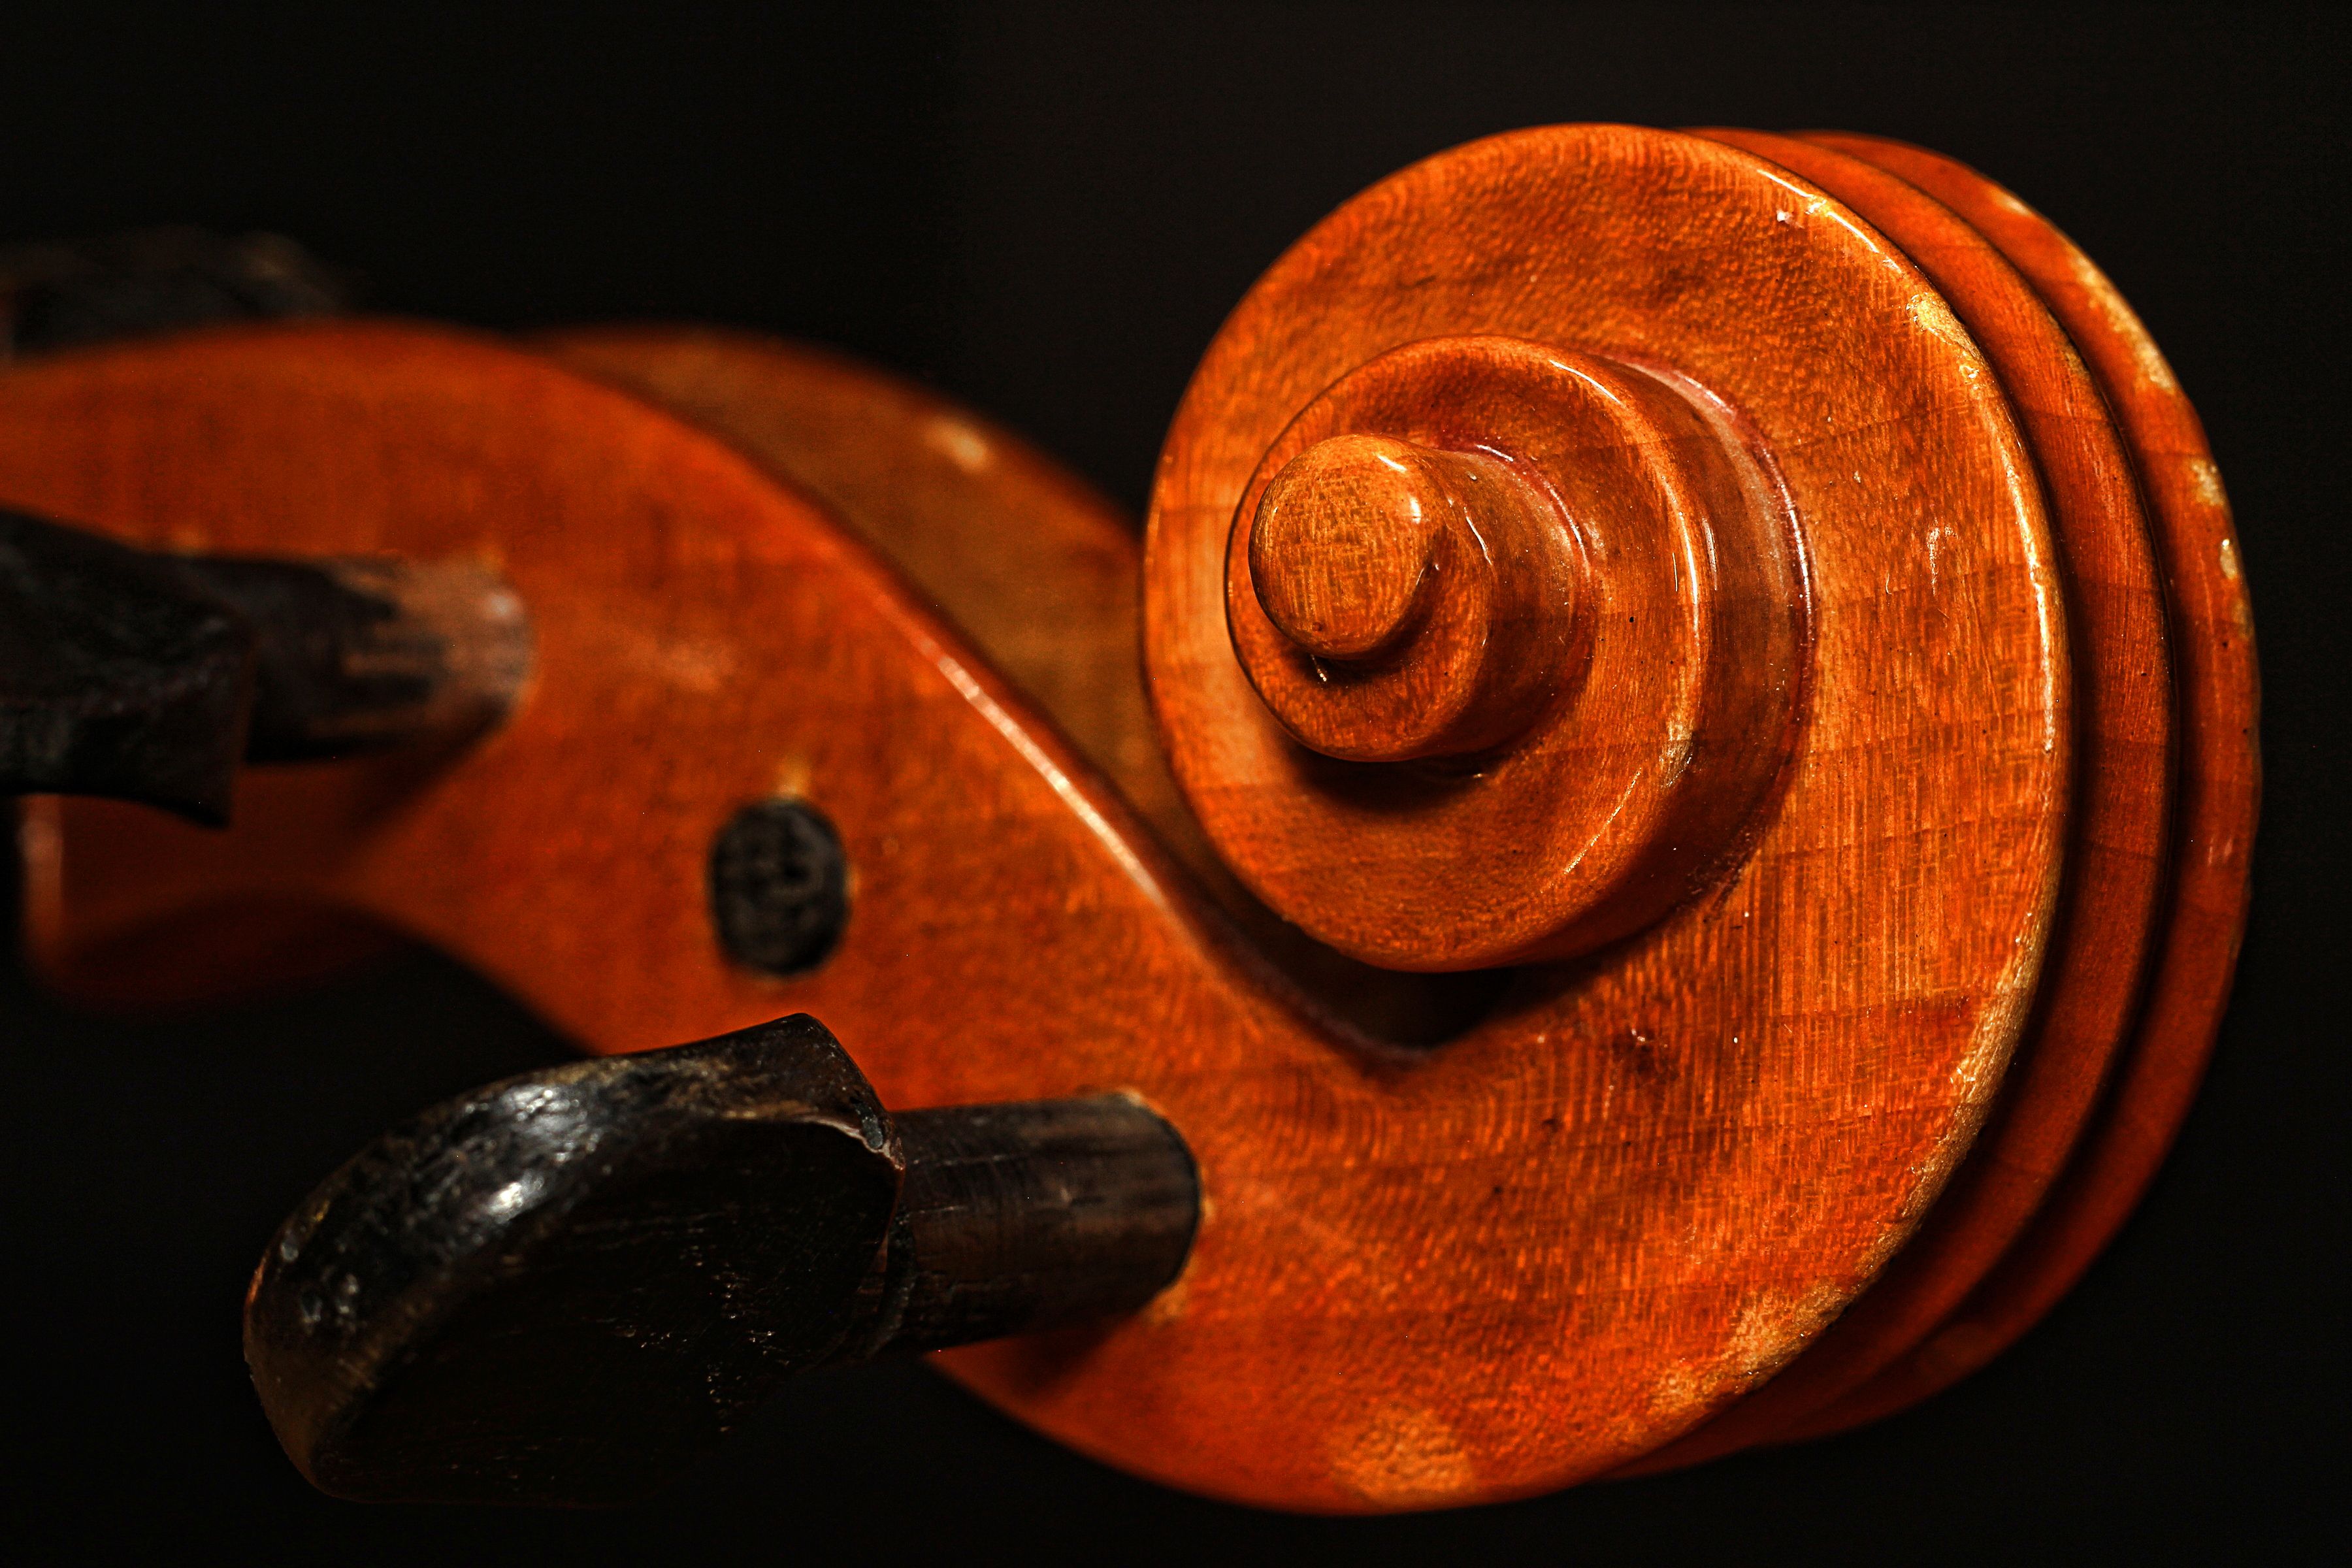
Violin Part
the image shows a view of a part from a violin instrument. the part is made of wood with a brilliant brown color. this part used to control the tunes levels. the background is totally black.
this is a portrait taken at eye level shows a view of a part from a violin instrument. the part is made of wood with a brilliant brown color. this part used to control the tunes levels. the background is totally black. the mood is instrumental and color palette is brown and black.
Labels: Cello, Musical Instrument, Smoke Pipe, Violin, Background
Camera: Canon Canon EOS 600D
Lens: EF50mm f/1.8 II
Aperture: F7.1
Exposure: 1.6 sec
ISO: 100
Focal length: 50.0 mm